View from the Artist's Window

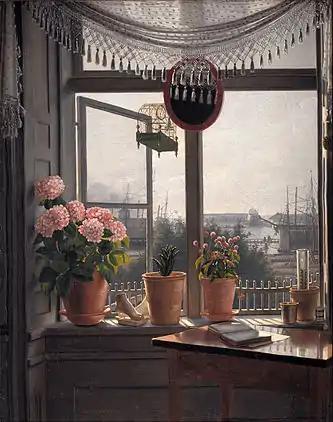
"View from the Artist's Window" by Martinus Rørbye 1825

View from the Artist's Window is a painting from 1825 by Martinus Rørbye, depicting the view from his childhood home at Amaliegade 45 in Copenhagen. The painting is in the Statens Museum for Kunst in Copenhagen. The painting is considered one of the highlights of the Danish Golden Age painting. It incorporates themes and symbols that resonated with its audience.